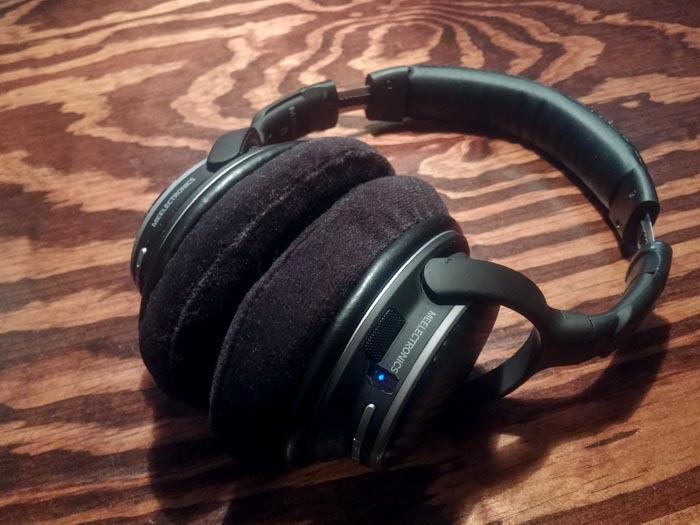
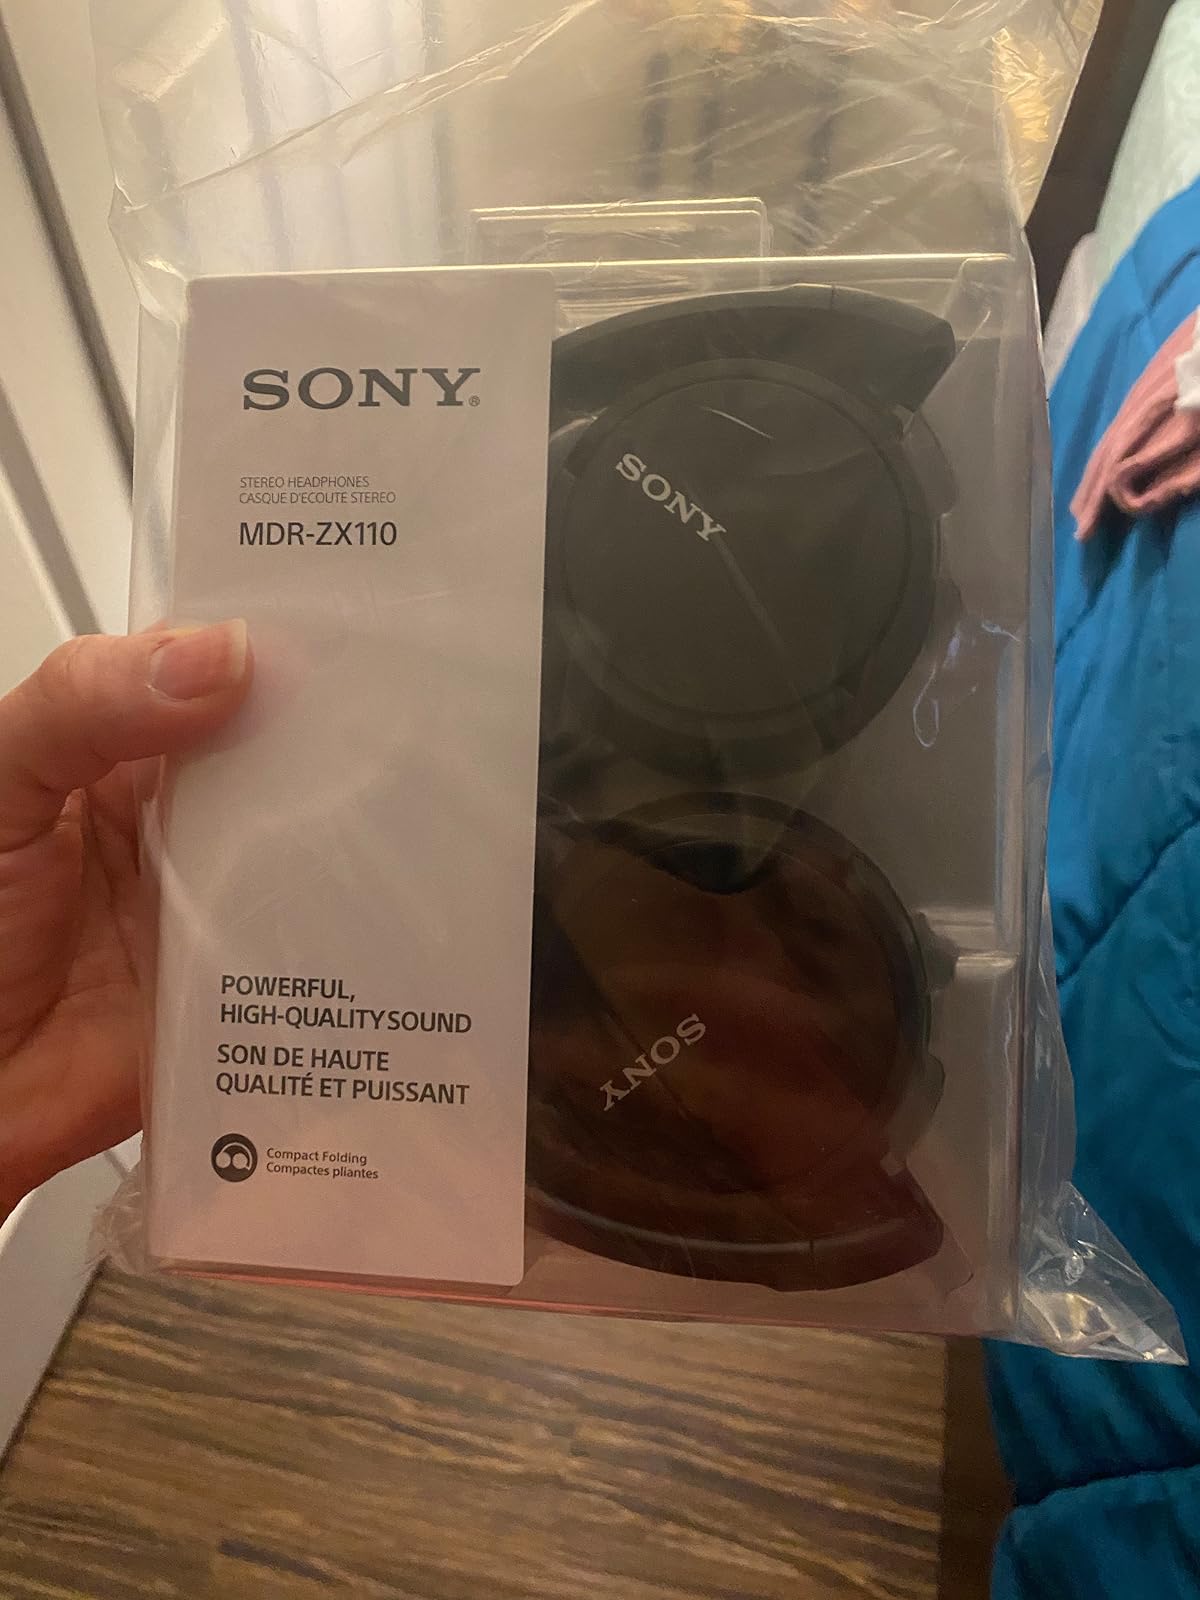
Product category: headphones
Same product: no